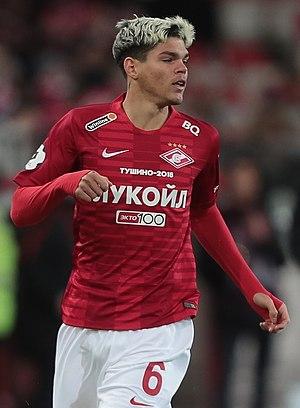
Ayrton Lucas Dantas de Medeiros, né le 19 juin 1997 à Carnaúba dos Dantas dans le Rio Grande do Norte, plus connu sous le nom de Ayrton Lucas ou simplement Ayrton, est un footballeur brésilien qui joue pour le Spartak Moscou, au poste d'arrière gauche.